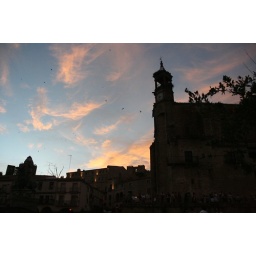
Iedere avond wordt de lucht overgenomen door ontelbare zwaluwen.Every evening the sky is taken over by dozens of swallows.